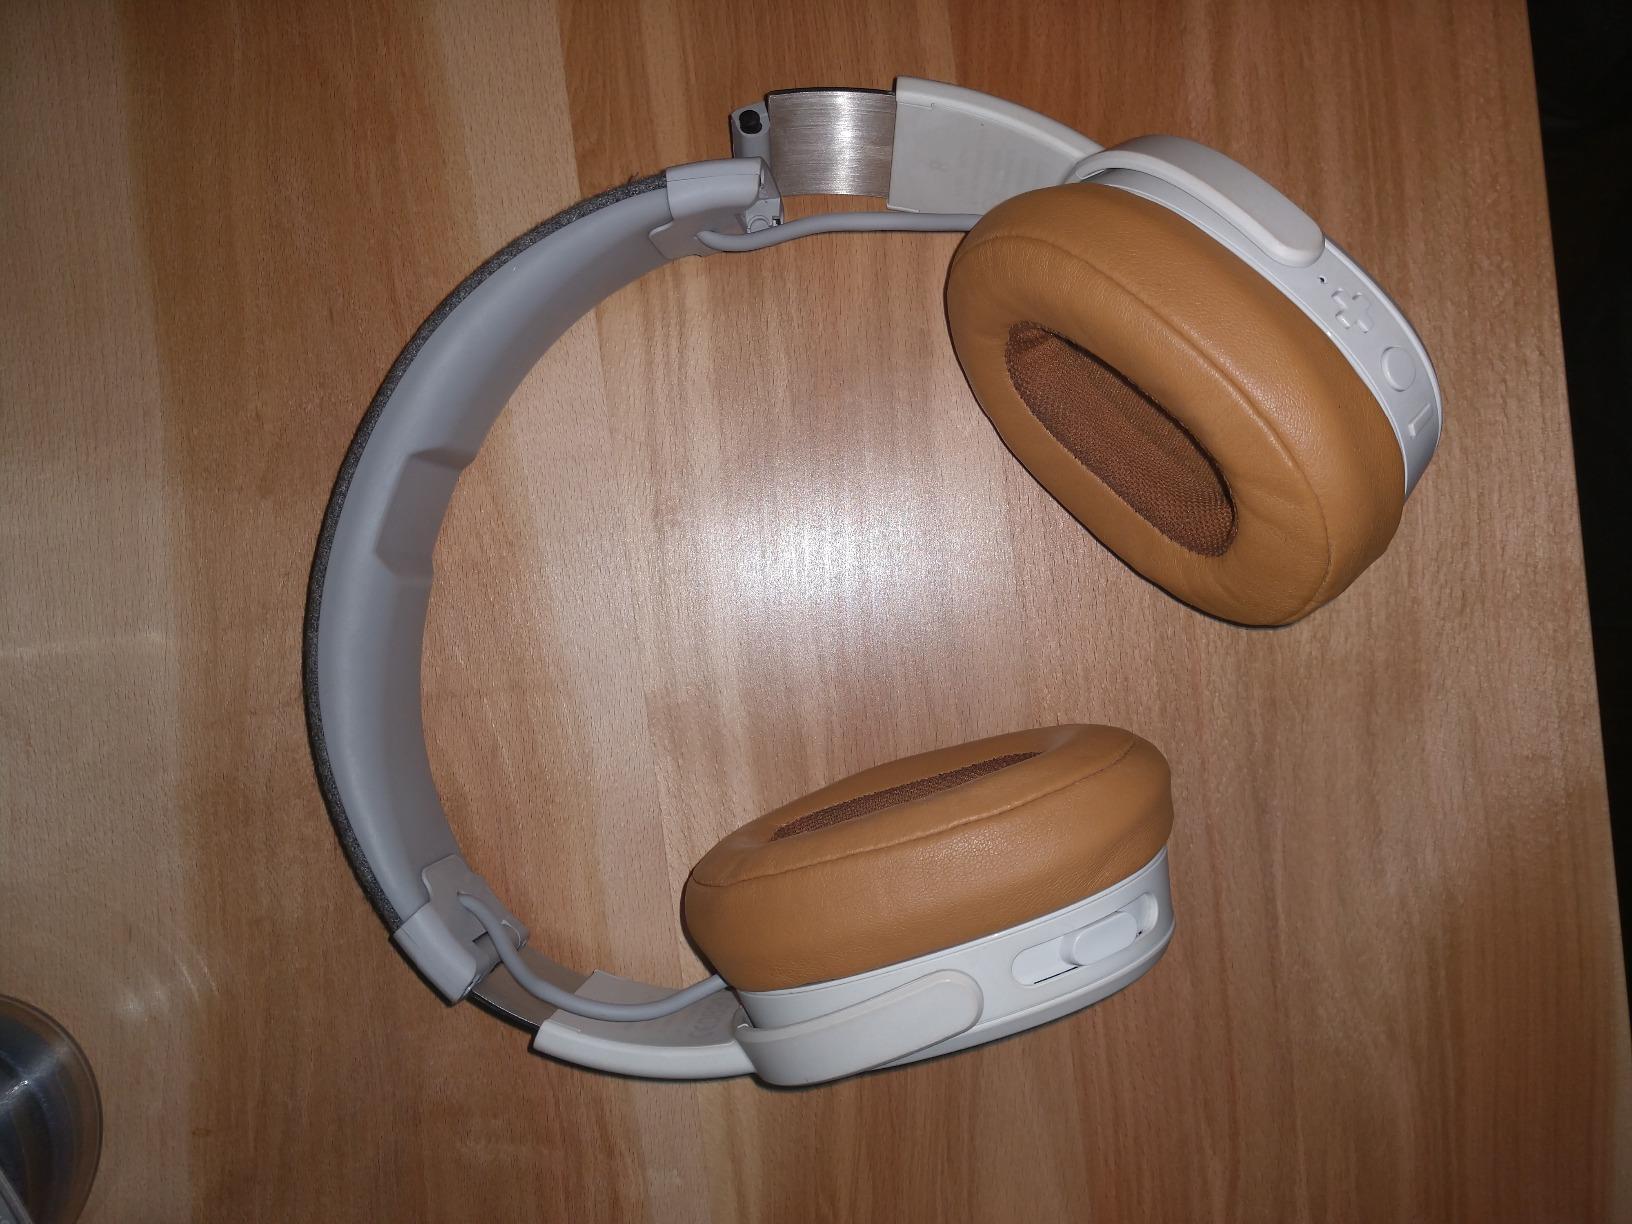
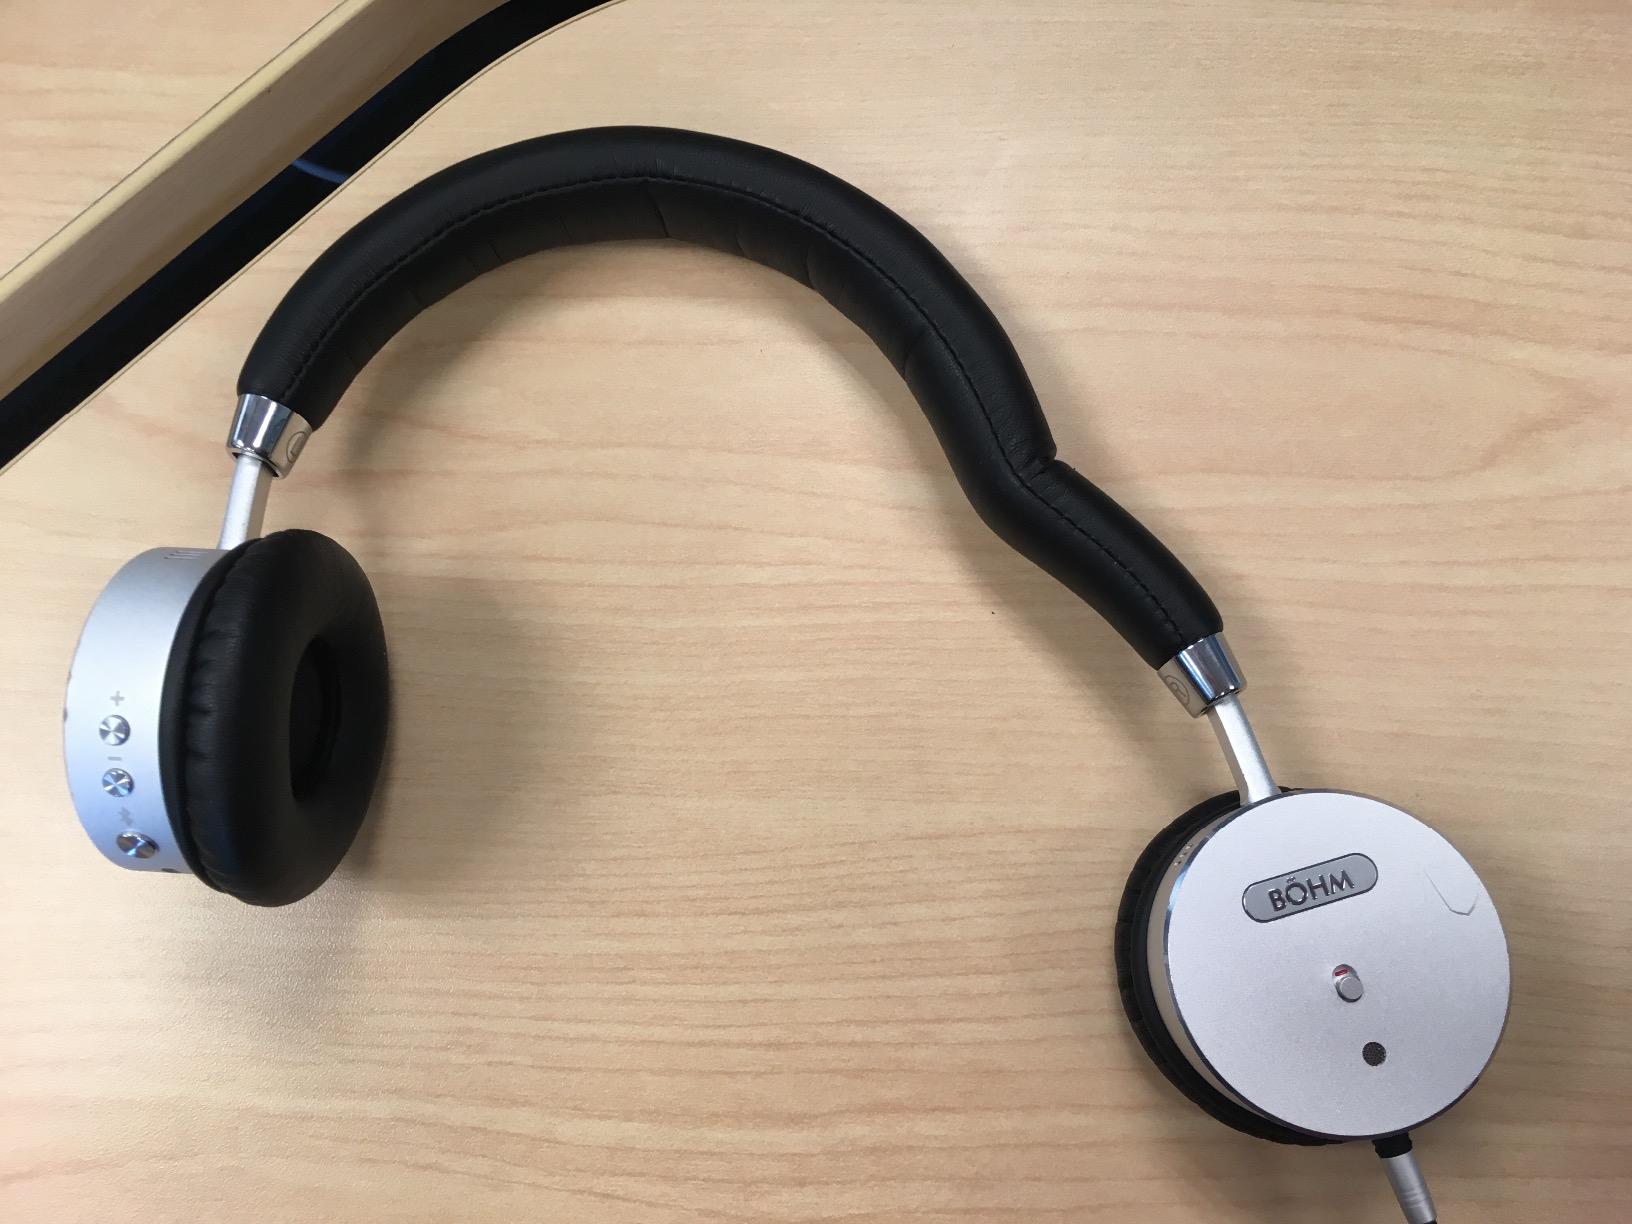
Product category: headphones
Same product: no